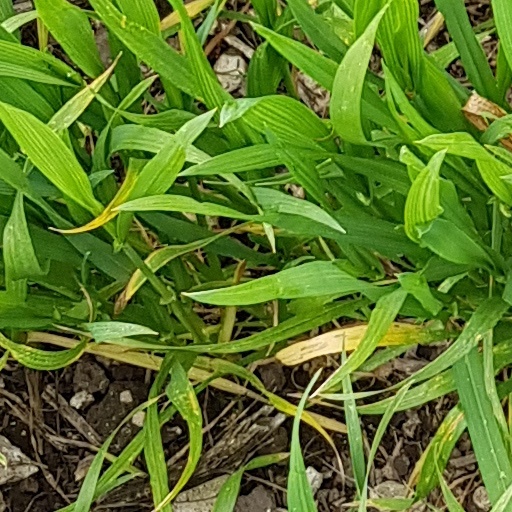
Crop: wheat